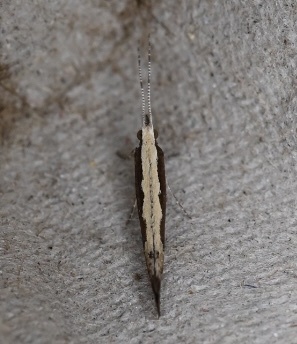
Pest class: diamondback_moth